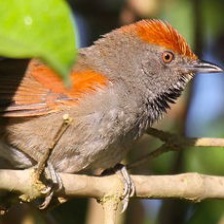
Species: AZARAS SPINETAIL
Scientific name: SYNALLAXIS AZARAE